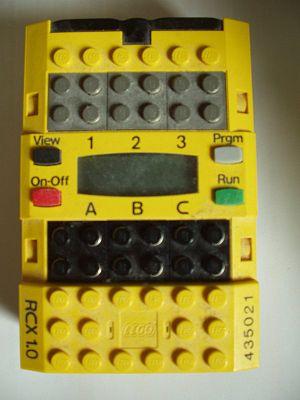
Auteur: Utilisateur:Wspeed Cette image représente le RCX, la brique programmable des legos Minstorms. - catégorie:Lego Mindstorms
Le RCX est un automate, la brique incorporant le microprocesseur des Lego Mindstorms. Elle peut être programmée avec l'application graphique fournie avec les Lego Mindstorms, NQC ou en d'autres langages de programmation.
Les Lego Mindstorms sont un projet du groupe Lego basé sur les briques « RCX », puis « NXT », et plus récemment « EV3 ».